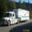
Label: truck